Wycliffe's Bible

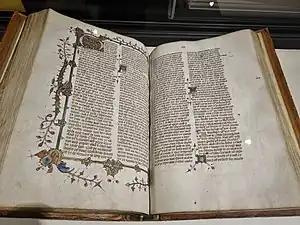
Wycliffe's Bible in the British Library

Over 250 so-called Wycliffite manuscripts survive; only 20 of these are or were complete bibles; two thirds have New Testament material only, with no additional material. Other manuscripts are gospel harmonies, concordances, lectionaries and collections: some of these books contain other material, usually orthodox, but occasionally Wycliffite or Lollard works, sometimes sanitised.